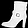
Label: Ankle boot